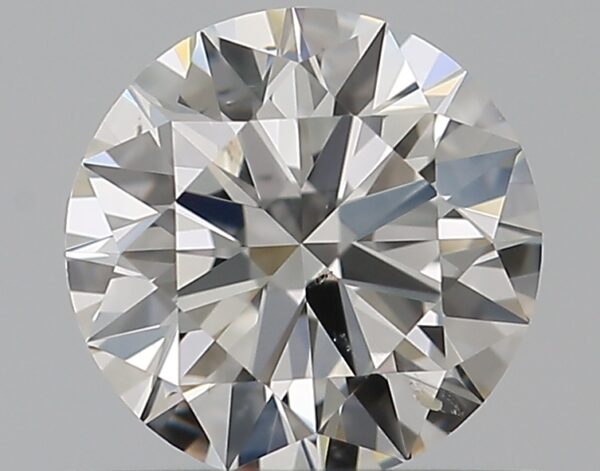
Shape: round
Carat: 0.5
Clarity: SI2
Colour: G
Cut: EX
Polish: EX
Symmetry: EX
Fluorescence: N
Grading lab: GIA
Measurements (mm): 5.1 x 5.13 x 3.1